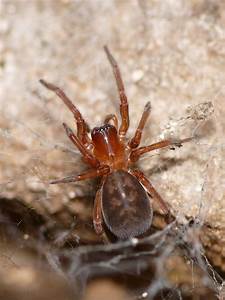
Label: spider